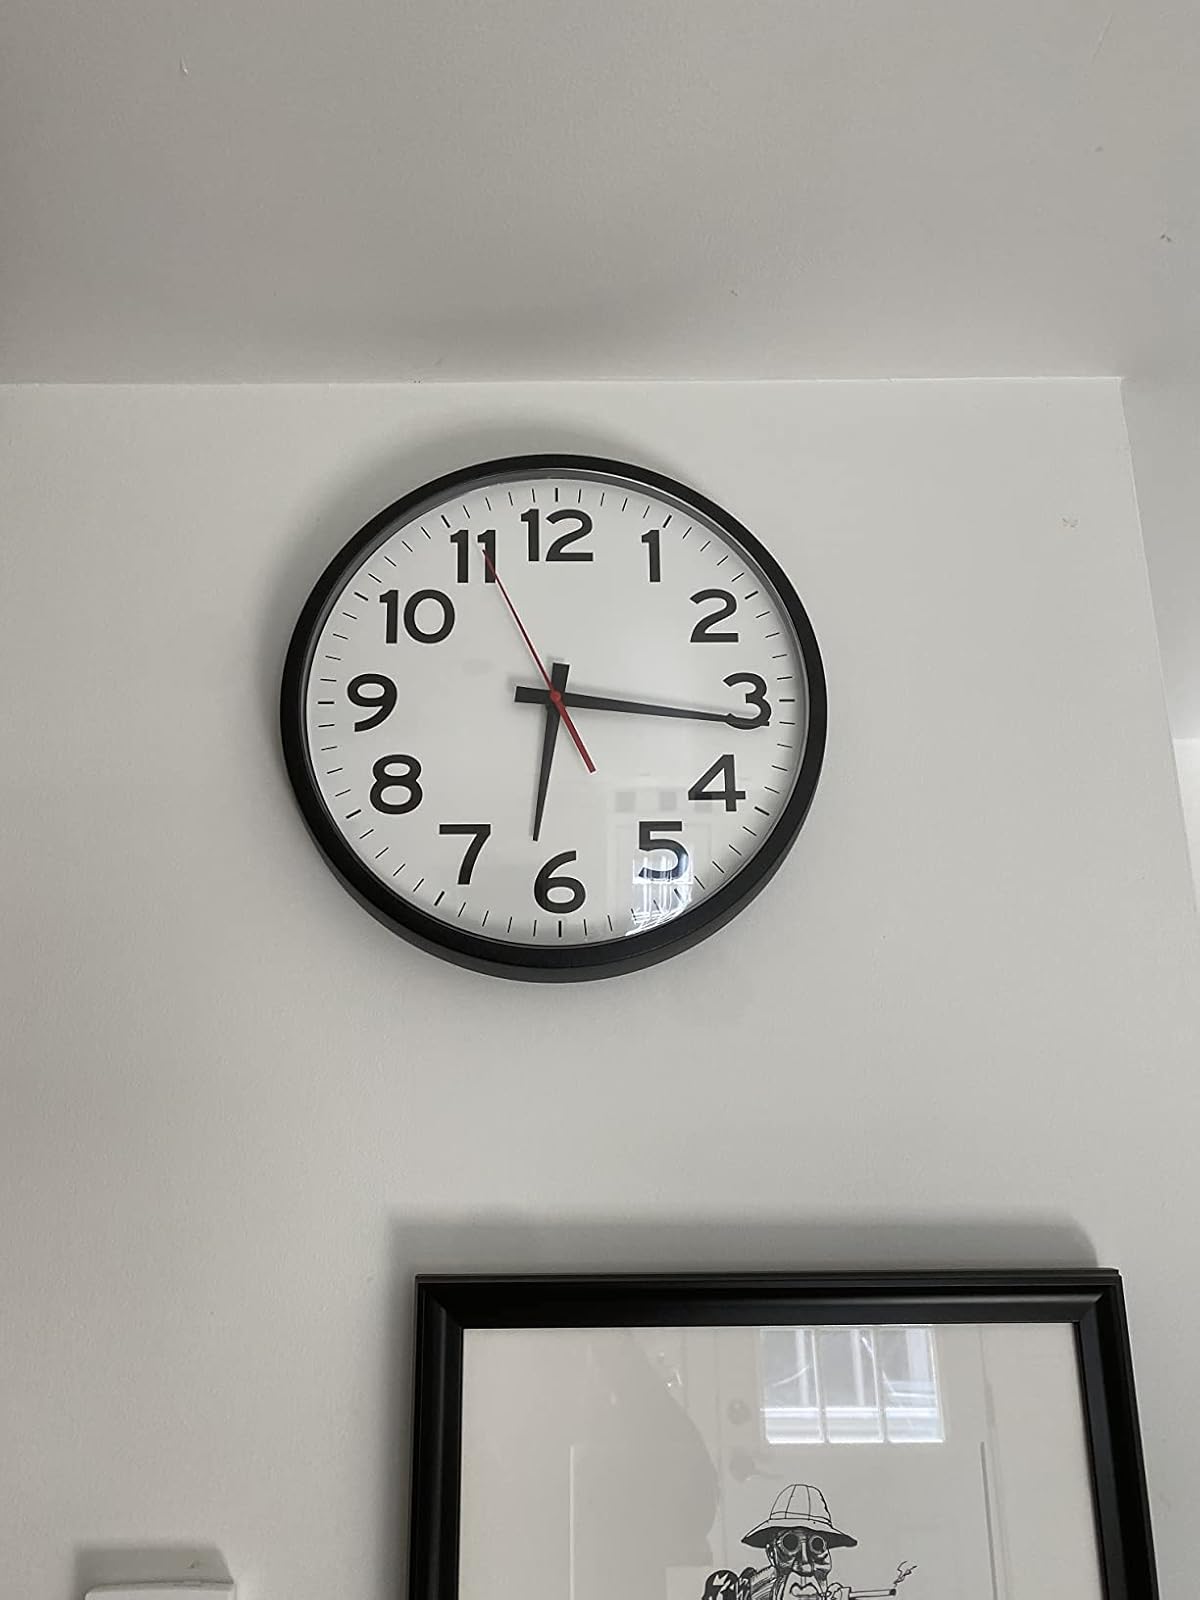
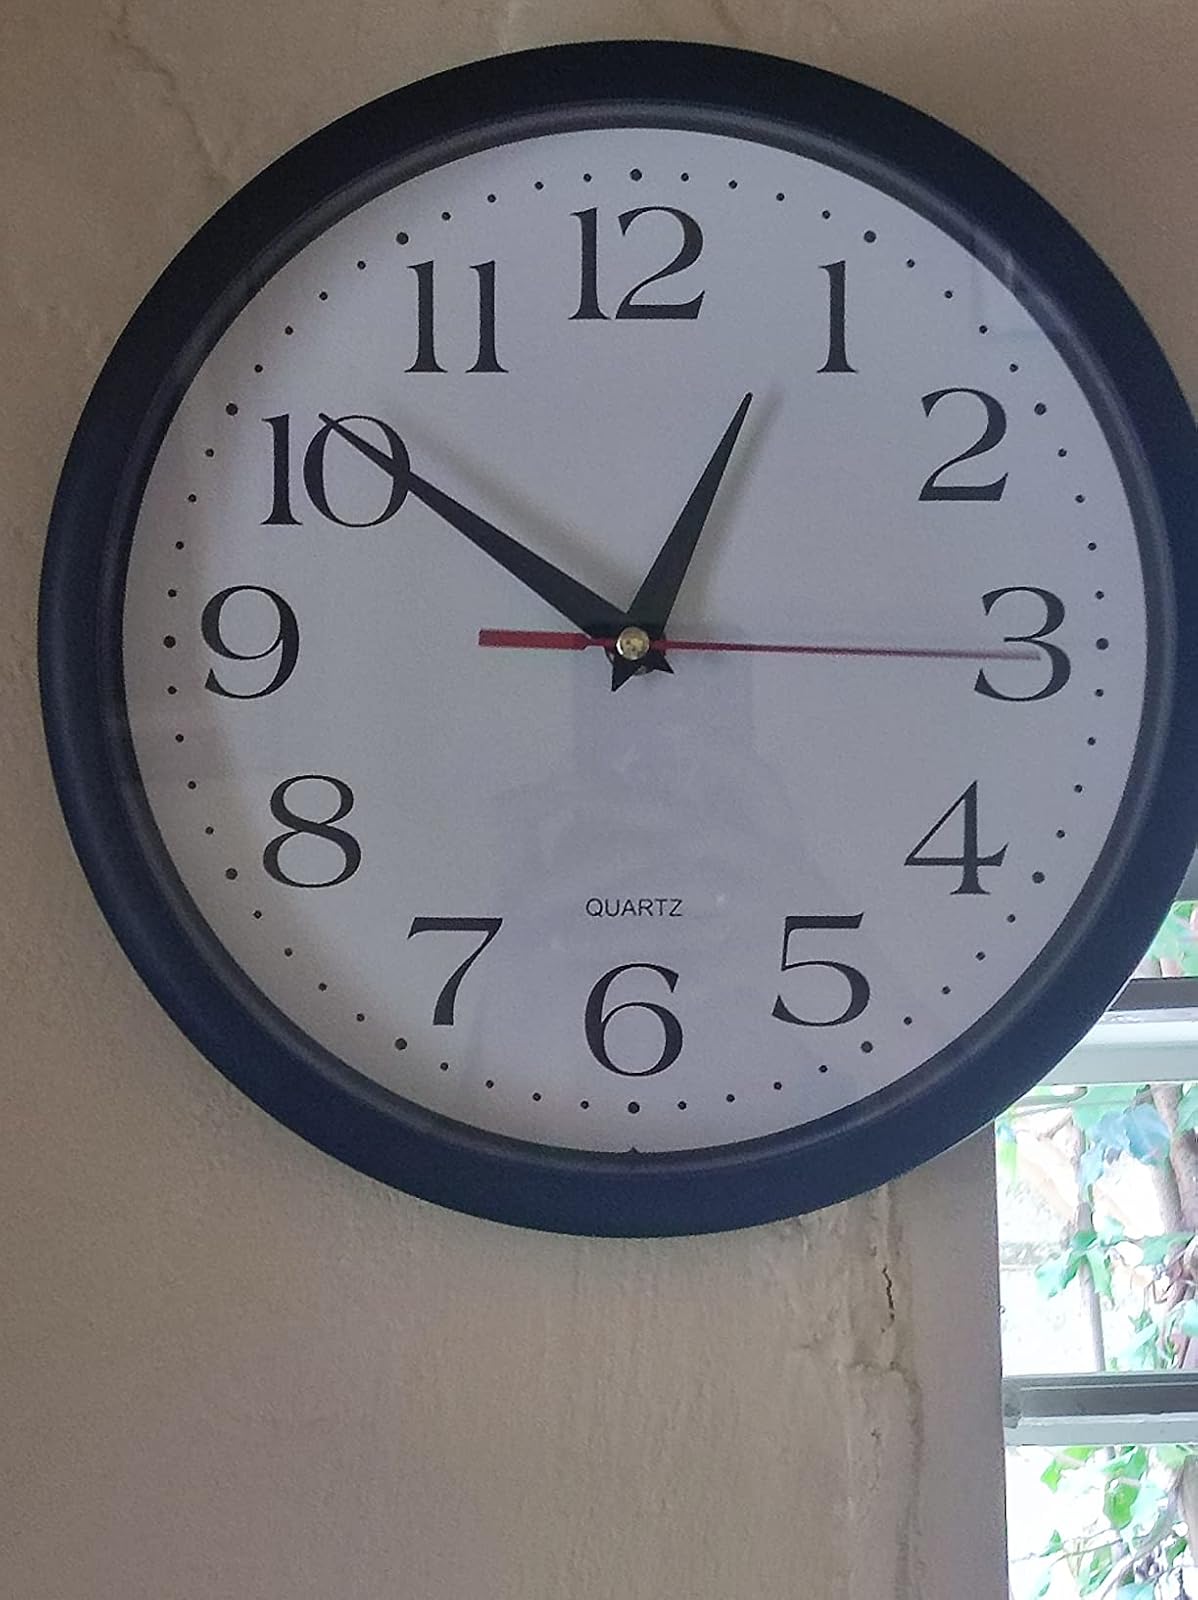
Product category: clock
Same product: no